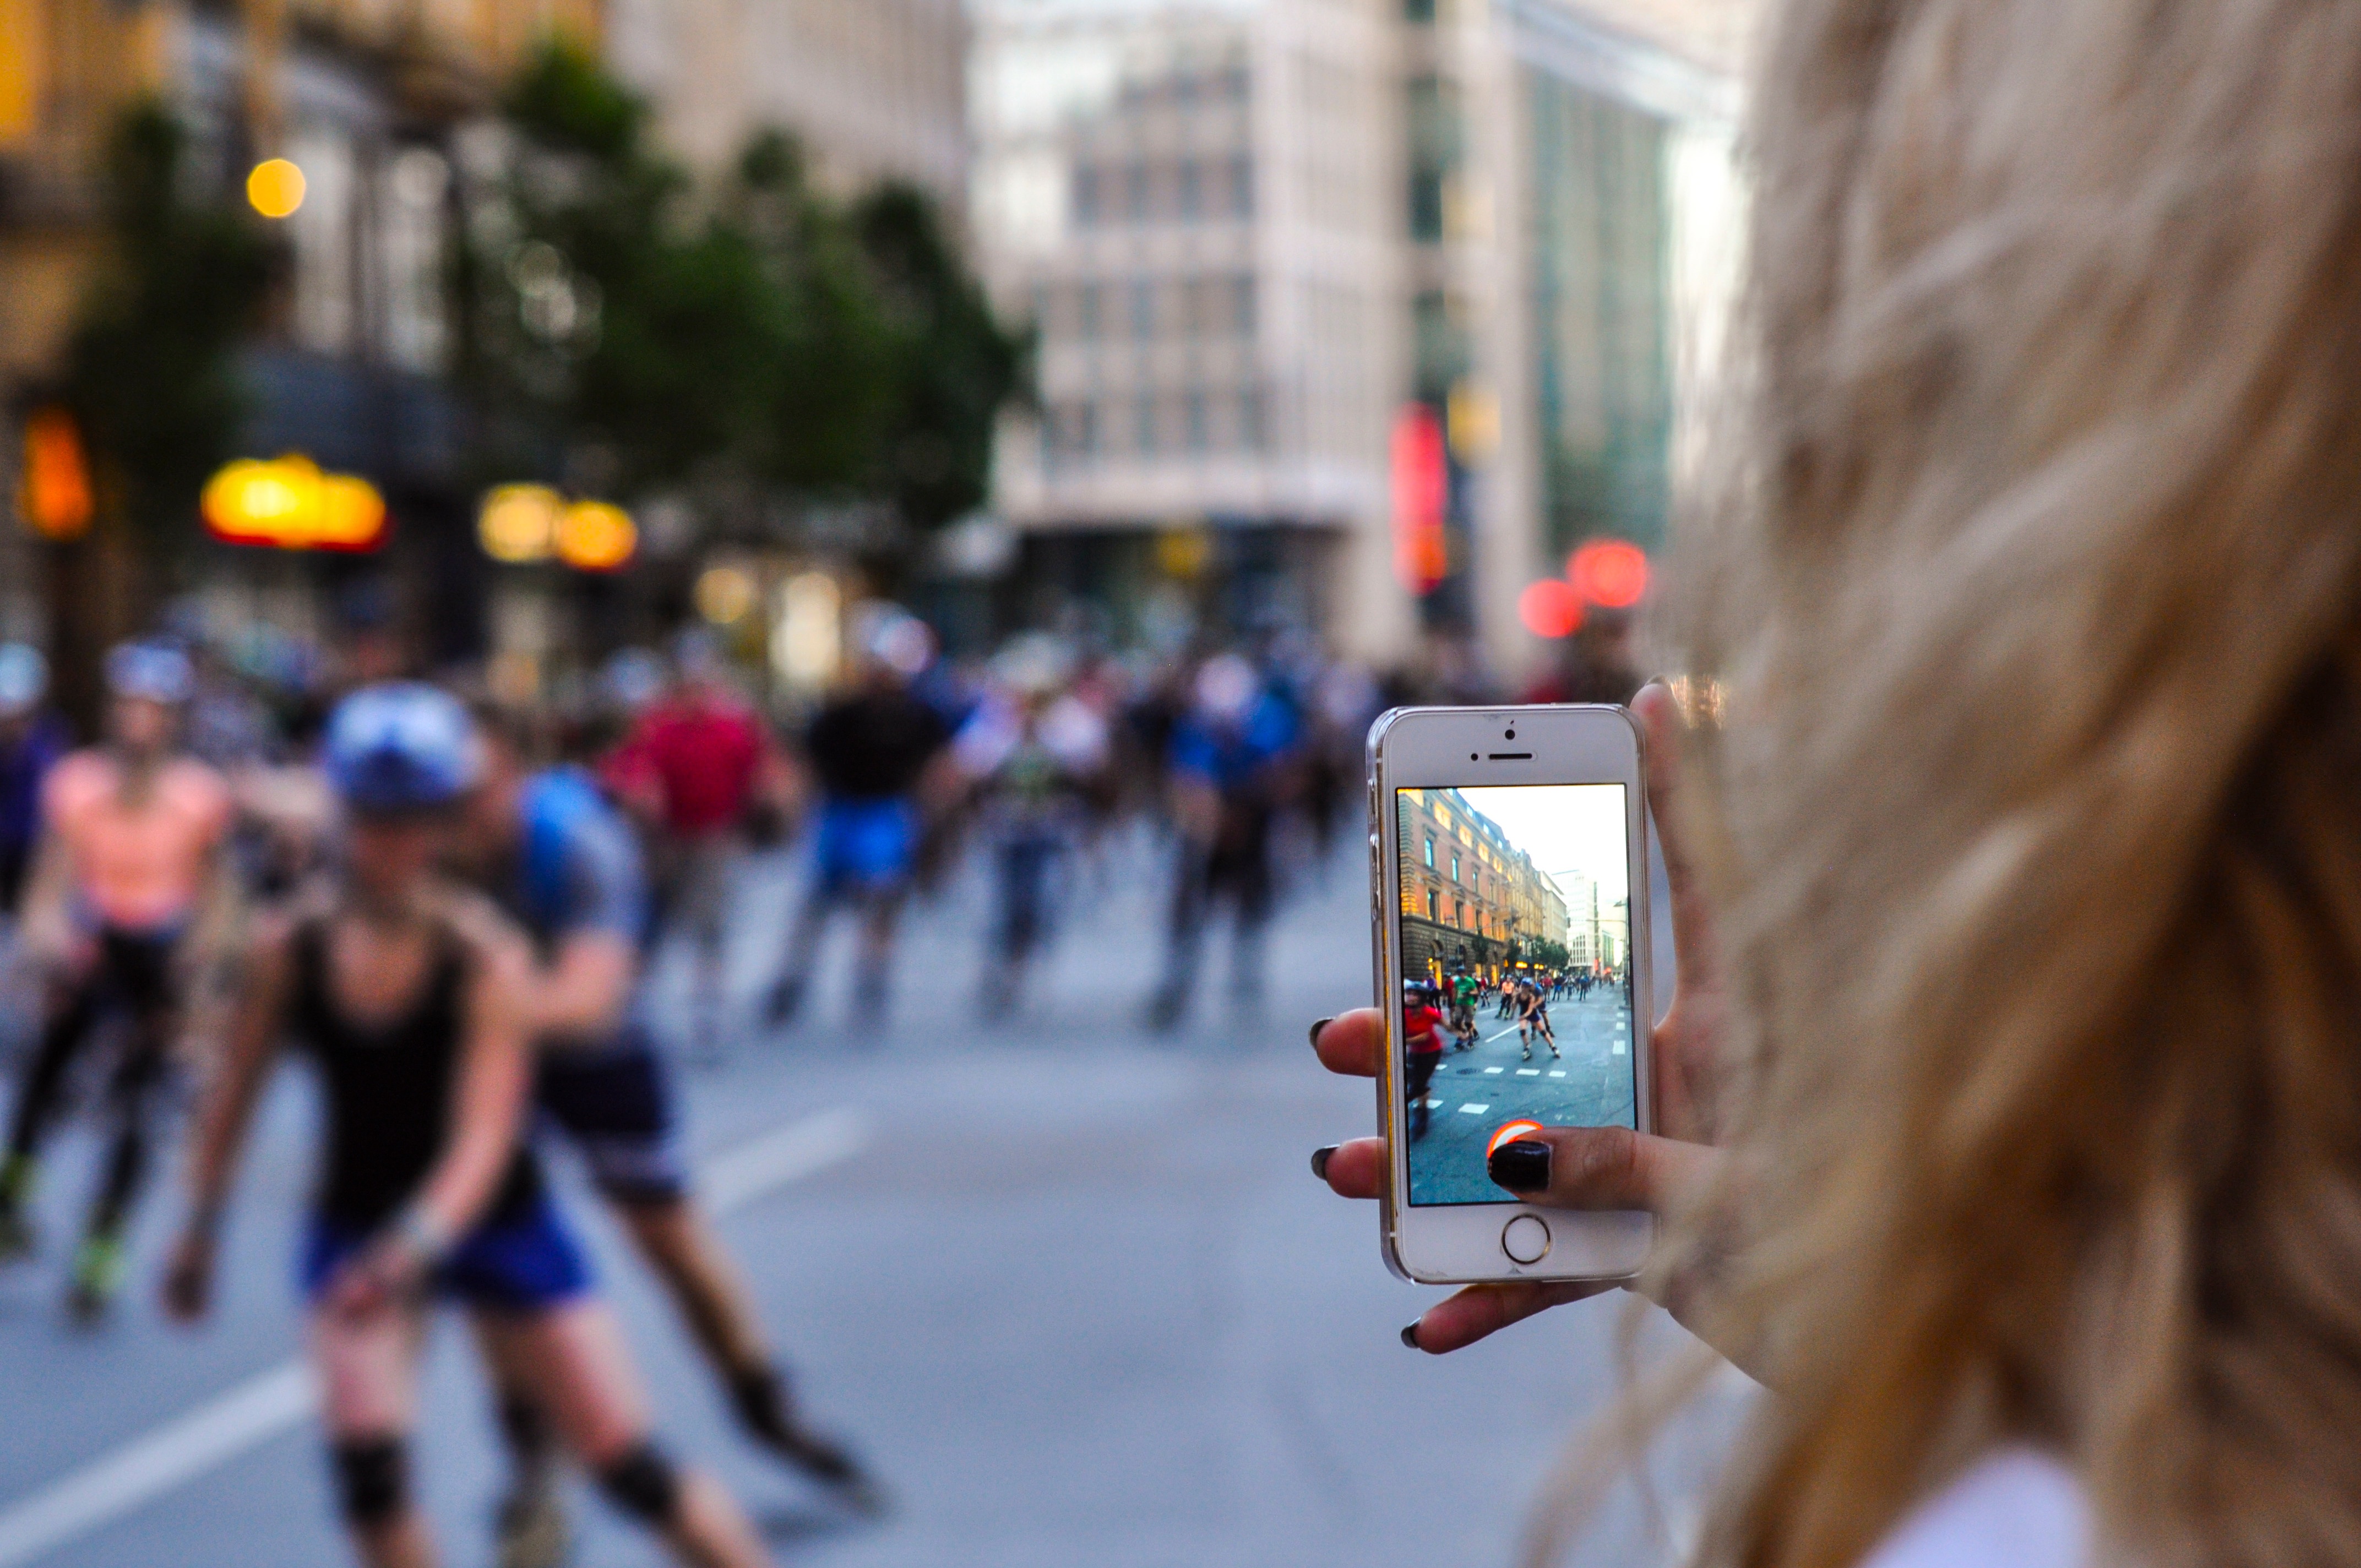
road, street, running, crowd, spring, color, season, cycling, festival, marathon, sports, endurance, athletics, physical exercise, endurance sports, long distance running